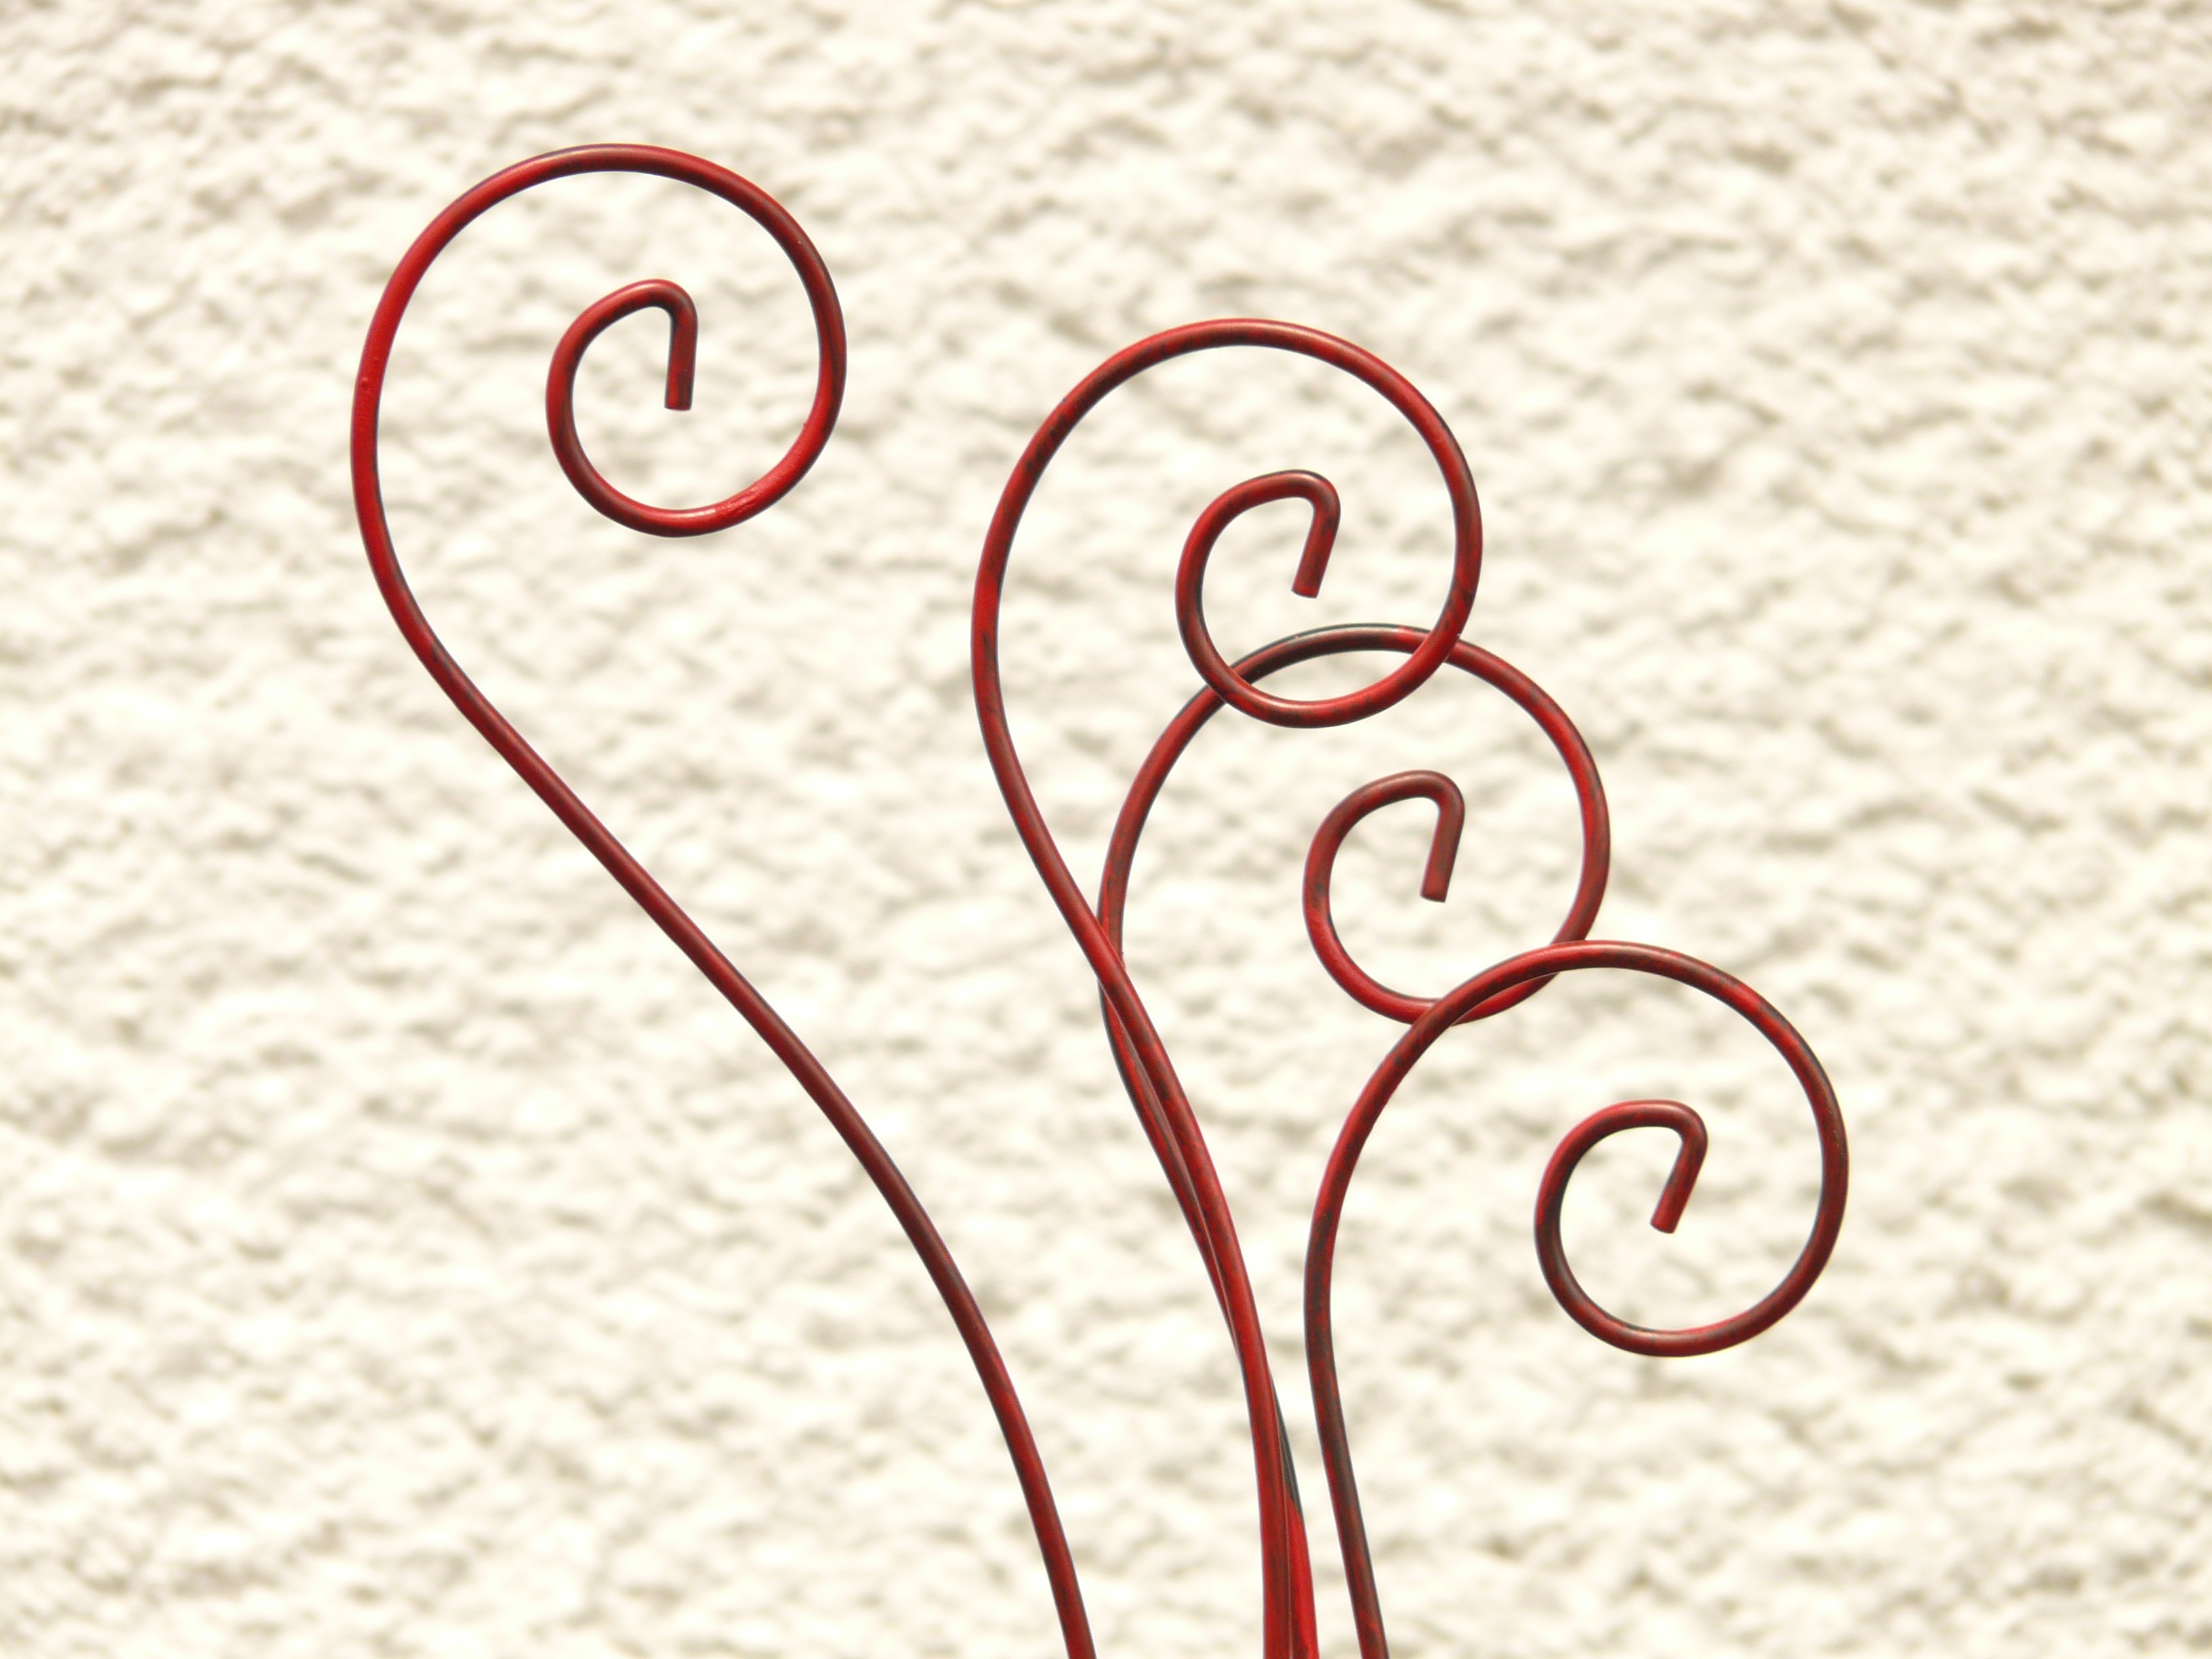
spiral, number, wire, love, heart, line, metal, ear, pink, circle, brand, human body, font, snail, organ, bent